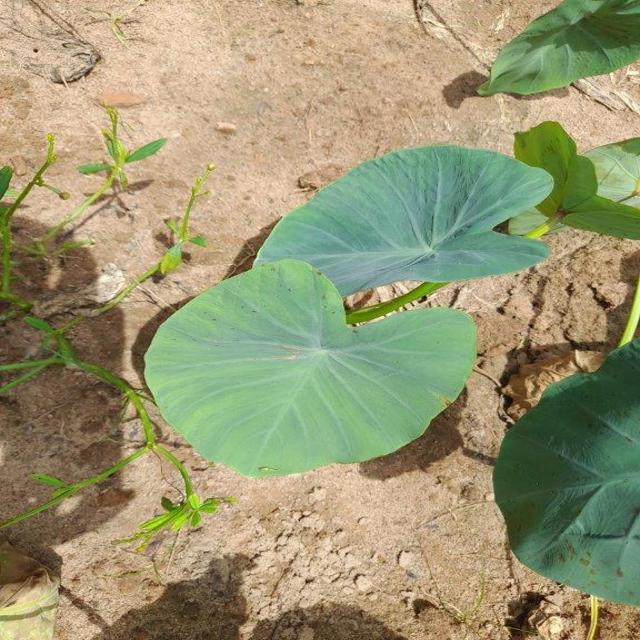
Label: Healthy